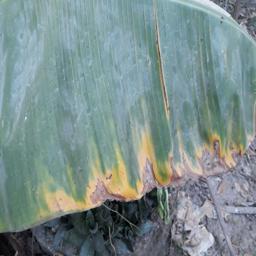
Label: POTASSIUM DEFICIENCY